Animal coloration

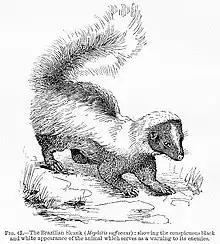
Warning coloration of the skunk in Edward Bagnall Poulton's "The Colours of Animals", 1890

Edward Bagnall Poulton's strongly Darwinian 1890 book "The Colours of Animals, their meaning and use, especially considered in the case of insects" argued the case for three aspects of animal coloration that are broadly accepted today but were controversial or wholly new at the time. It strongly supported Darwin's theory of sexual selection, arguing that the obvious differences between male and female birds such as the argus pheasant were selected by the females, pointing out that bright male plumage was found only in species "which court by day". The book introduced the concept of frequency-dependent selection, as when edible mimics are less frequent than the distasteful models whose colours and patterns they copy. In the book, Poulton also coined the term aposematism for warning coloration, which he identified in widely differing animal groups including mammals (such as the skunk), bees and wasps, beetles, and butterflies.